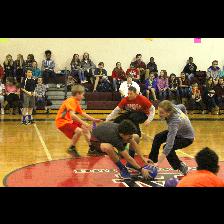
Label: Human